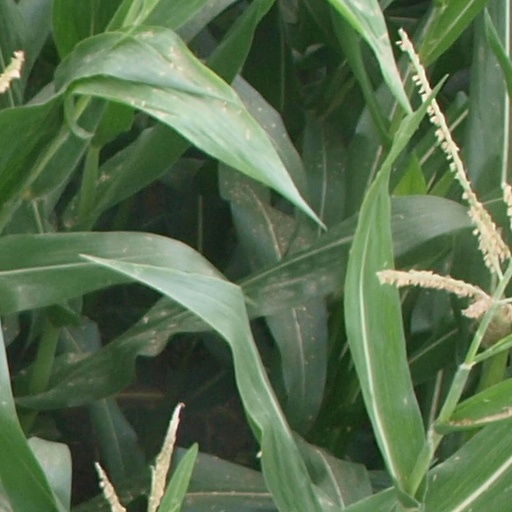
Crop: maize; corn